Derek Willis

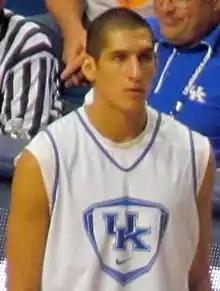

Derek Xavier Willis (born June 21, 1995) is an American basketball player for Paris Basketball of the LNB Pro A and the EuroLeague. He played college basketball for the Kentucky Wildcats.